Independence Day (Brazil)

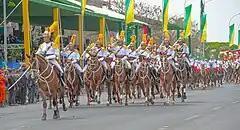
Bicentennial Independence Day parade in Brasília, 2022

The Independence Day of Brazil, commonly called Sete de Setembro ('Seven of September'), is a national holiday observed in Brazil on 7 September of every year. The date celebrates Brazil's Declaration of Independence from the United Kingdom of Portugal, Brazil and the Algarves on 7 September 1822.